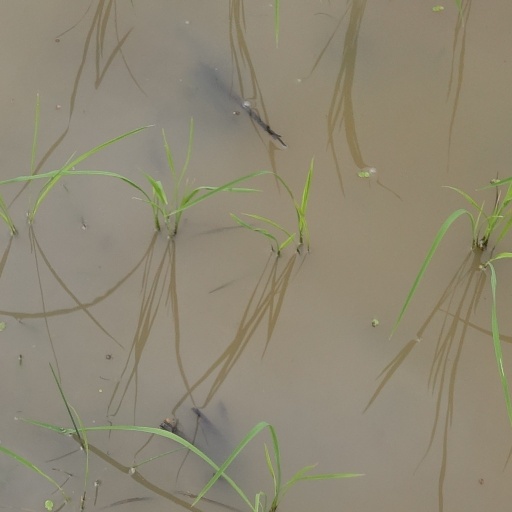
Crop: rice